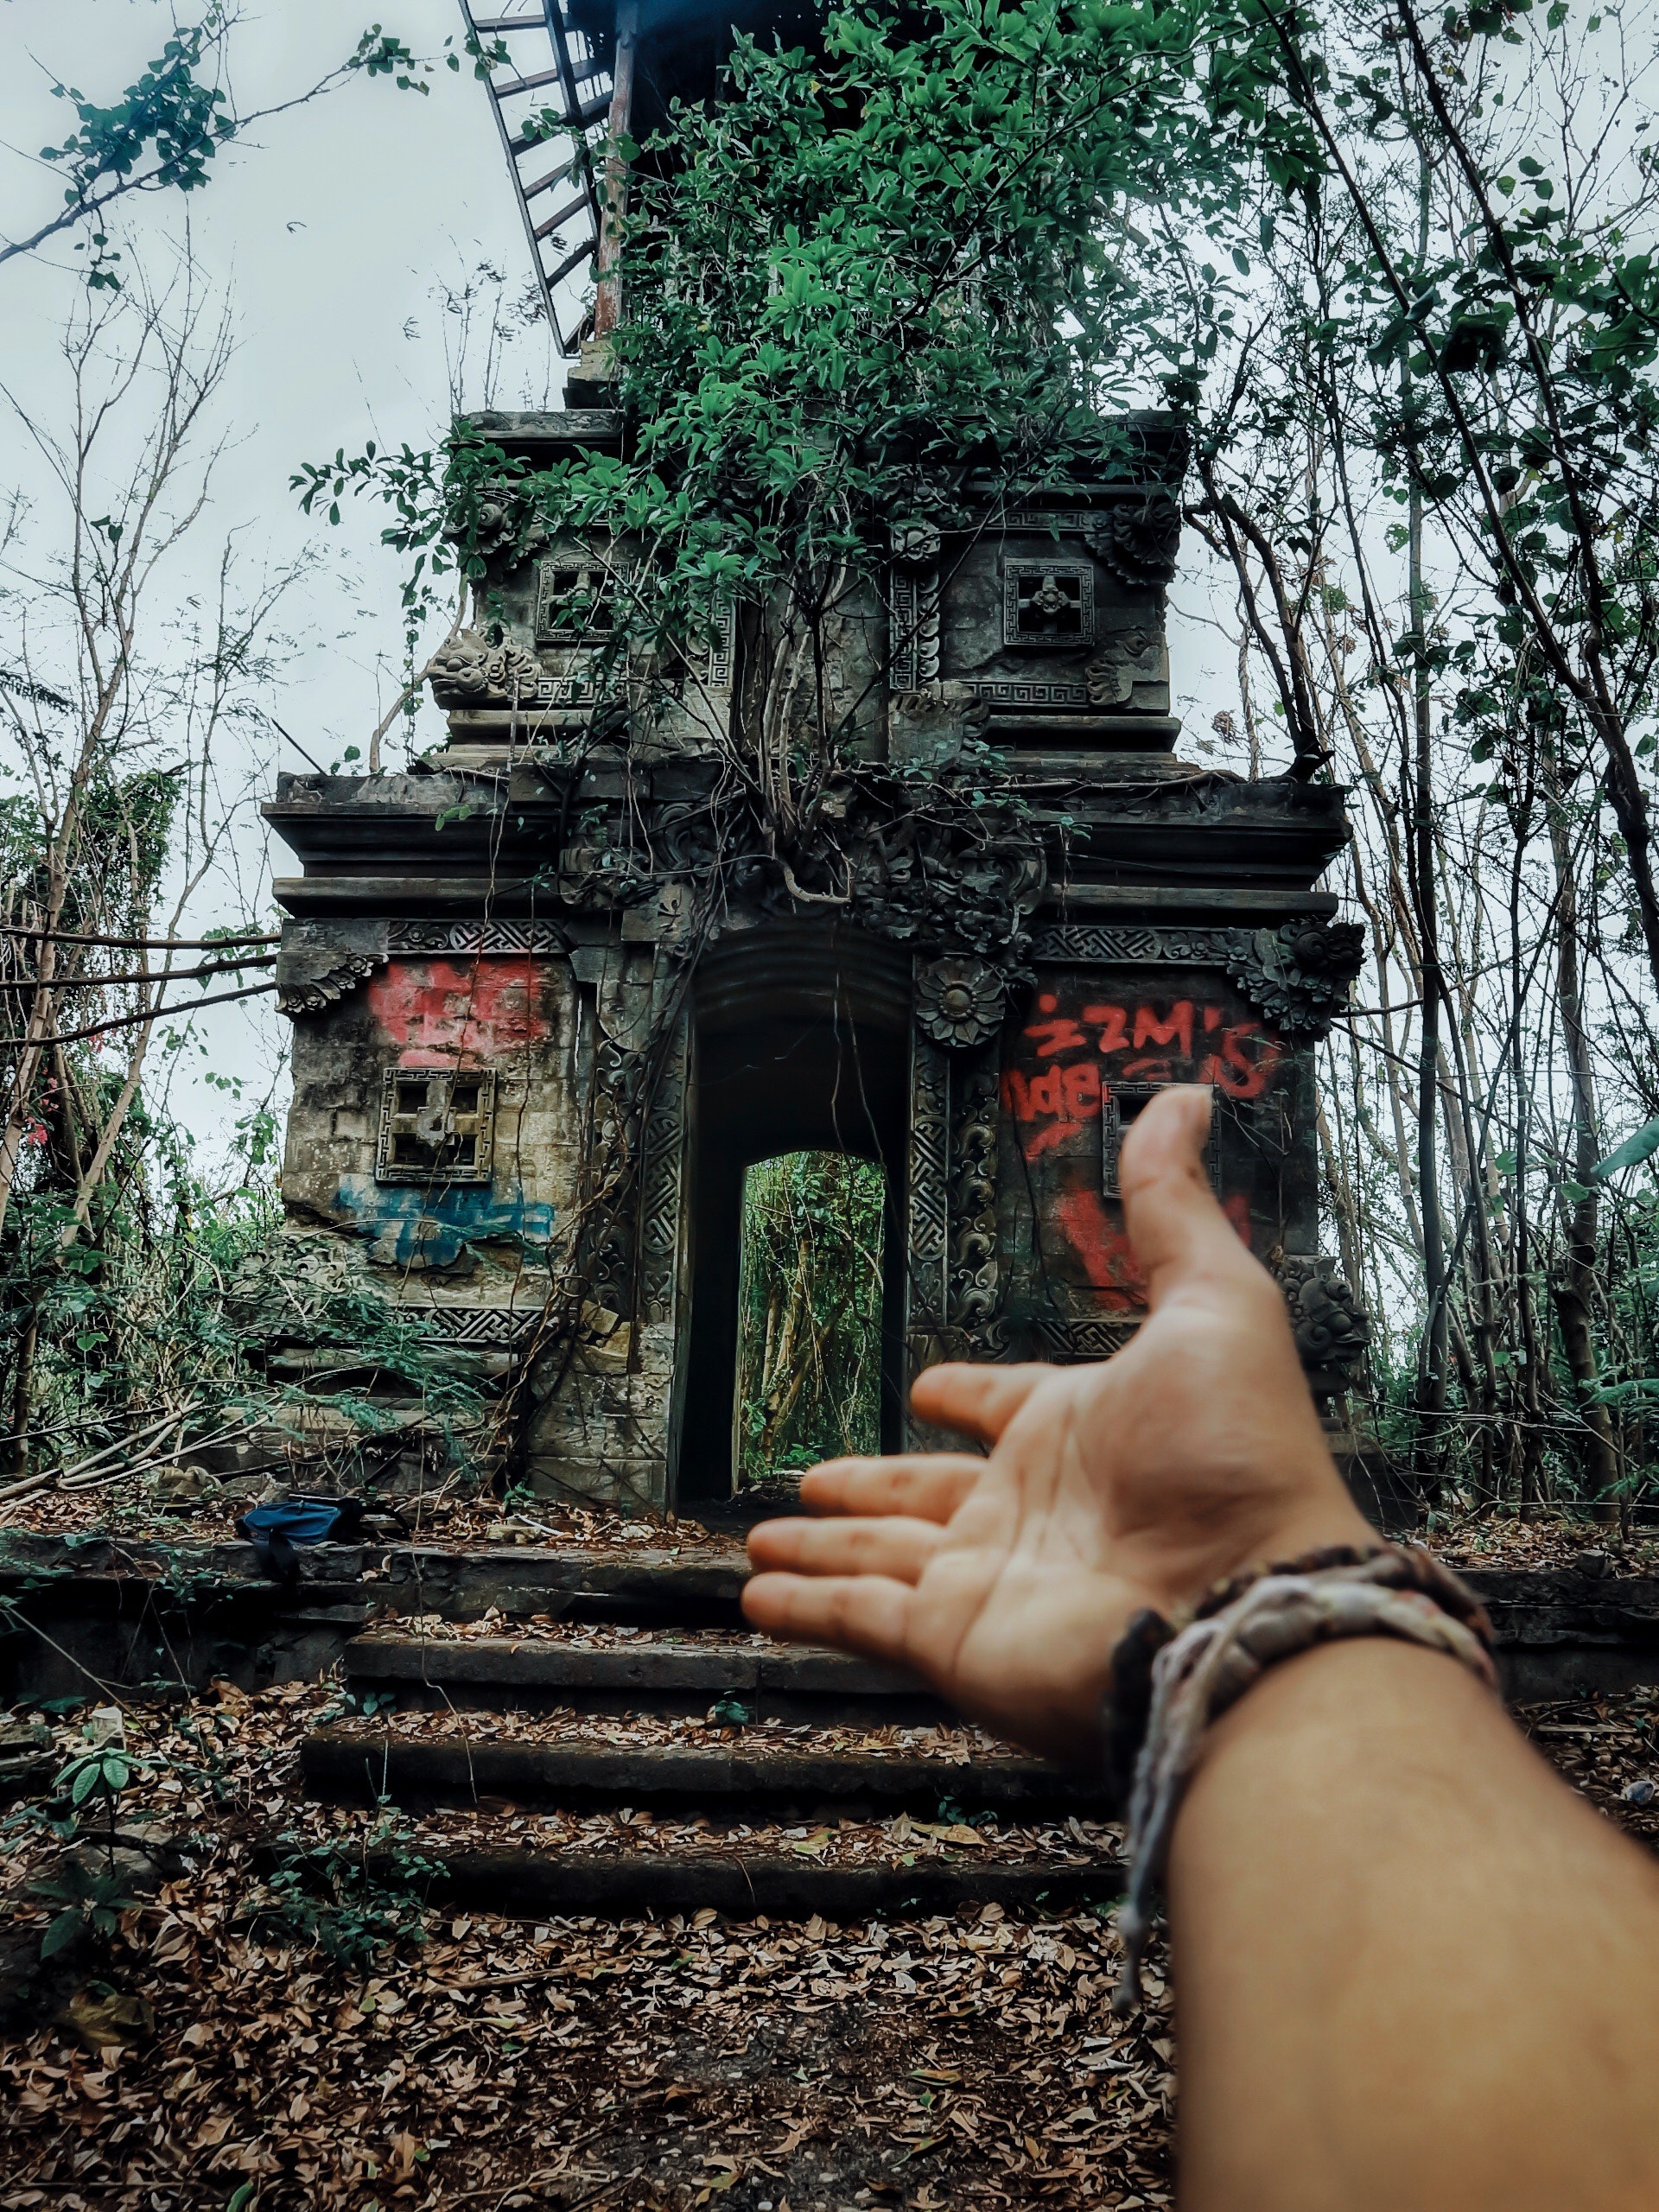
tree, hand, house, architecture, forest, photography, wood, temple, plant, branch, finger, ruins, Colorfulness, building